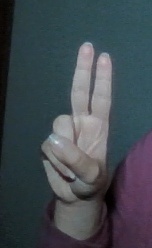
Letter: taa